Codex Zographensis

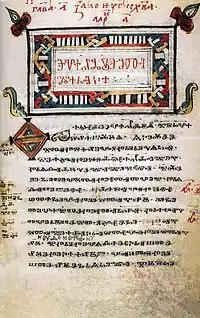
with the beginning of Mark's Gospel "ⰵⰲⰰⰼ[ⰵ]ⰾⰻⰵ ⱁⱅⱏ ⰿⰰⱃⱏⰽⰰ (Єваꙉлїе отъ Маръка)" (Saint Petersburg, National Library of Russia, Ms. глаг. 1, f.77r)

The manuscript originally belonged to the Bulgarian Zograf Monastery on Mount Athos. It is said that it was kept at a conventual church near Ierisso and later transferred to the monastery's library. In 1843, the Croatian writer and Habsburgian diplomat Antun Mihanović discovered the manuscript during his stay at the monastery. The codex's importance was announced by the Russian historian and folklorist Victor Grigorovich who visited the monastery one year later and who is regarded as the founder of Slavonic studies in Russia. Izmail Sreznevsky published a first transcription of some parts of the manuscript in 1856. In 1860 monks from the Zograf monastery donated the Codex to the Russian emperor Alexander II. The donation was transferred to Russia during an archaeological expedition of Pyotr Sevastyanov (1811-1867). In 1862, this archaeological collection was divided and transferred to different institutions in Moscow and Saint Petersburg. The Glagolitic codex became part of the collection of the Imperial Public Library, where the Codex is kept until today. The first who described the codex was Victor Grigorovich in 1877, and two years later the Glagolitic part of the codex was published by the Slavist Vatroslav Jagić in Berlin as "Quattuor evangeliorum codex glagoliticus olim Zographensis nunc Petropolitanus", completely transcribed in Cyrillic, with an introduction and an extensive philological commentary in Latin. Jagić's edition has been reprinted as a facsimile edition in Graz in 1954. Other scholars who have extensively studied the language of Codex Zographensis were Josef Kurz, Leszek Moszyński and the librarian Vyacheslav Zagrebin who was responsible for its restoration during the 1990s. During January 2016, monks of the Zograf monastery visited Saint Petersburg in order to report about a digitisation project of the manuscript which intended to make it available to the public. As result of their diplomatic visit a Zographensis room was established at the SS. Cyril and Methodius National Library in Sofia, and a virtual exhibition of the whole manuscript with a modernised transcription was published at the homepage of the Russian National Library.